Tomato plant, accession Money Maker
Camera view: horizontal (90 deg, fisheye); turntable rotation: 300 degrees
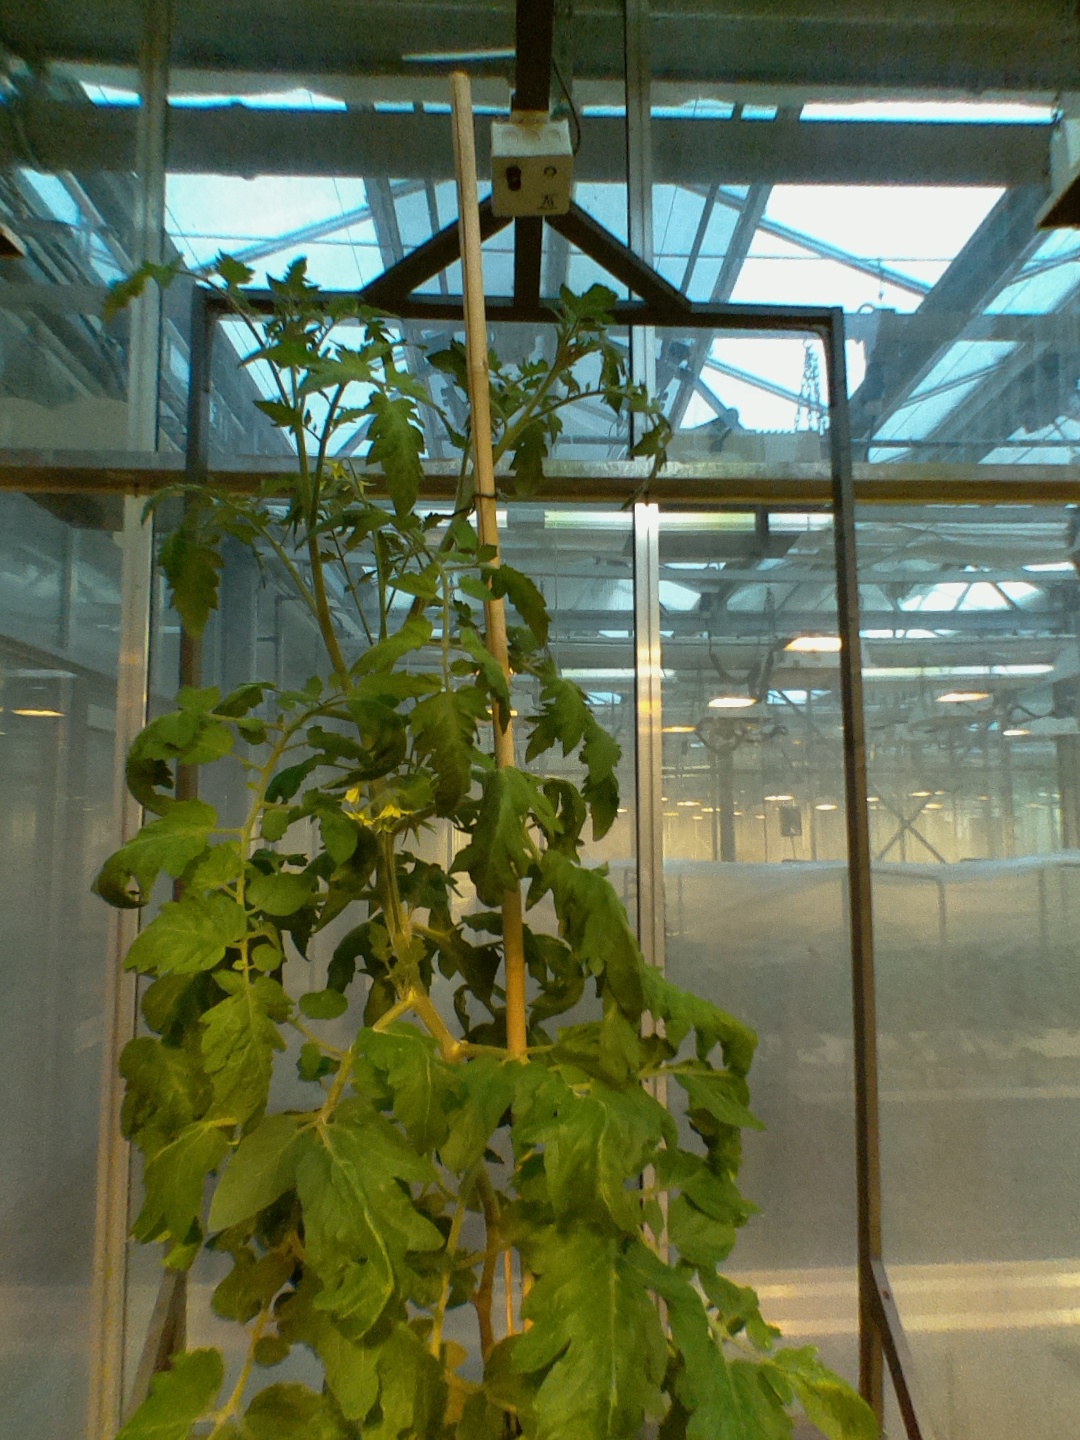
BBCH growth stage 69: End of flowering, 90%-100% of flowers open, more petals falling